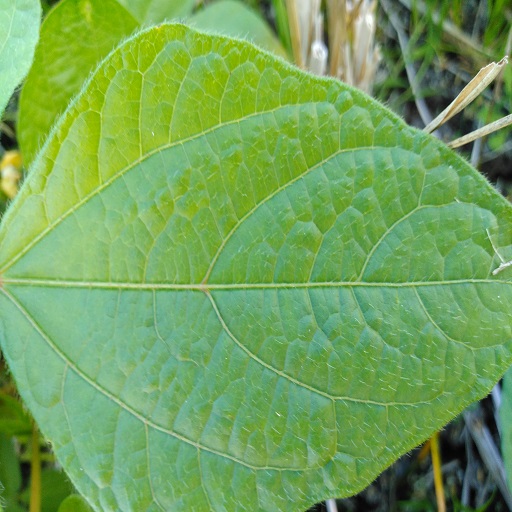
Label: Healthy